Loyola High School, Patna

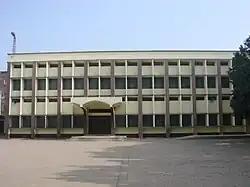
Senior wing

Loyola High School is a private, Roman Catholic, co-educational high school in Kurji, Patna, Bihar, India. It was established in 1969 and administered by the Montfort Brothers of St. Gabriel.